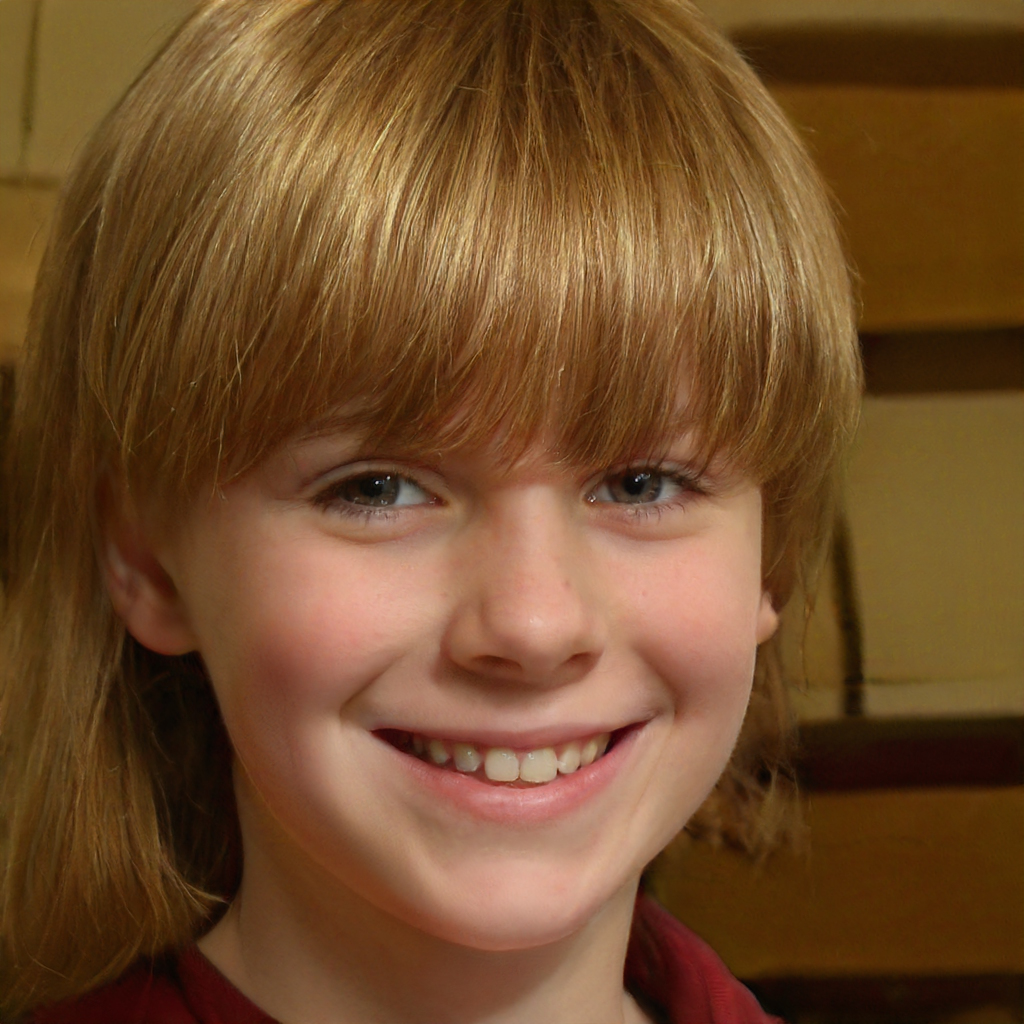
Label: Colored